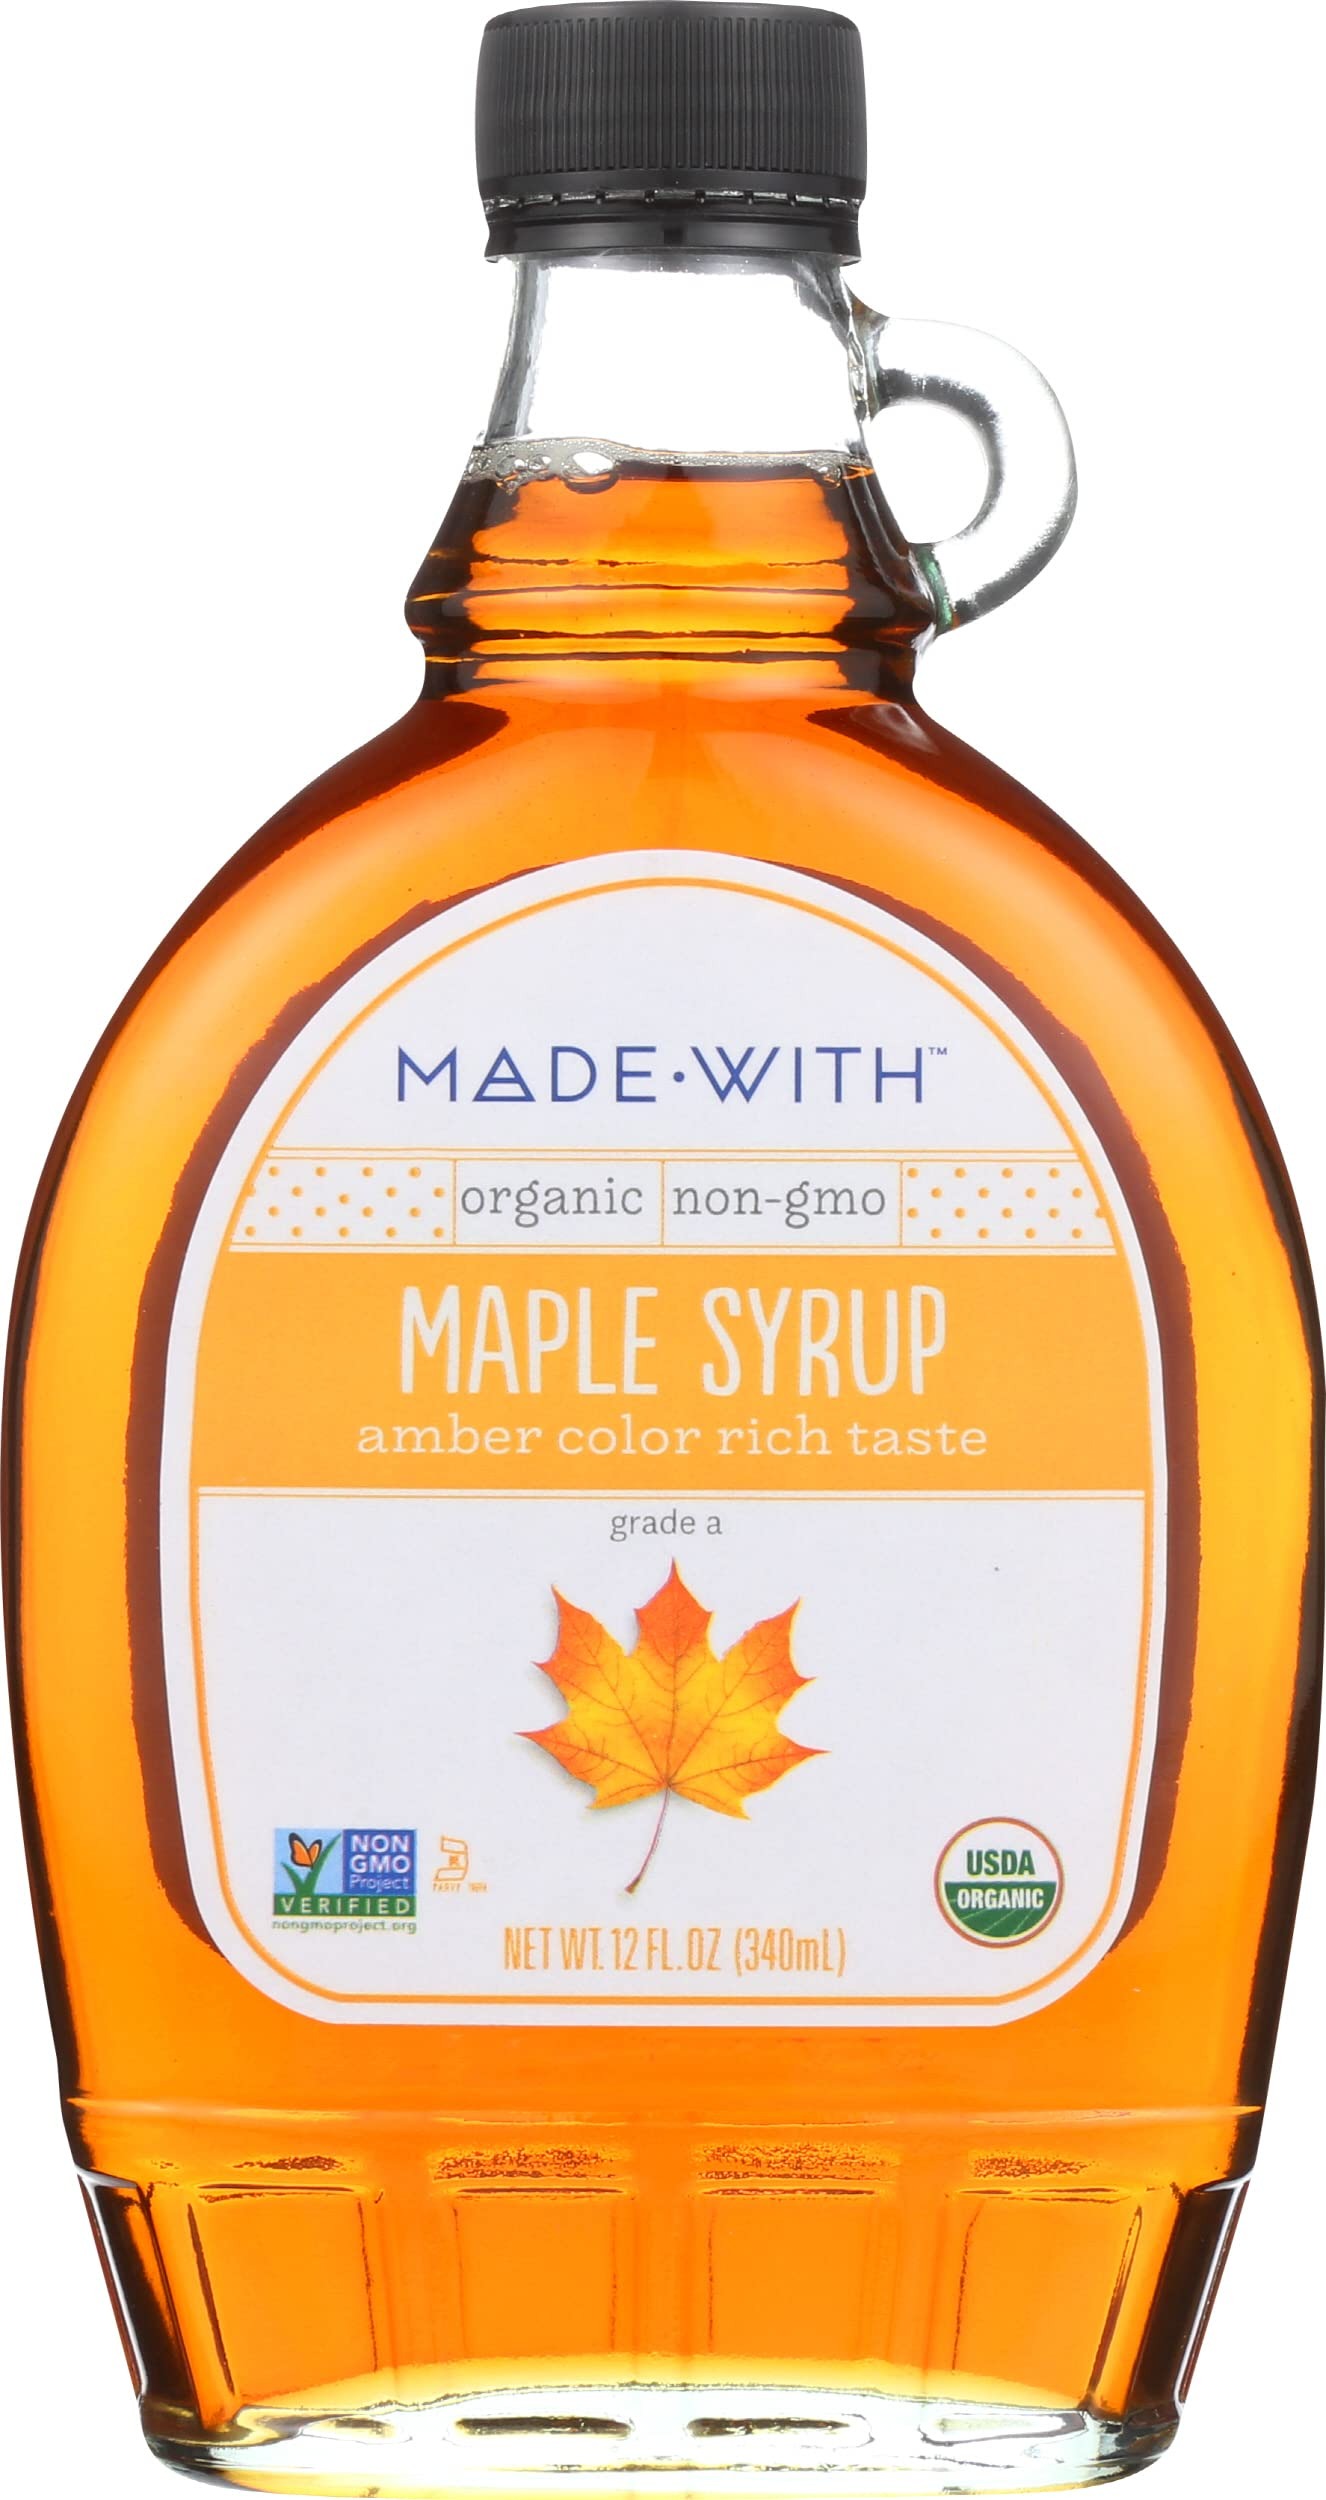
Item Name: SYRUP MAPLE GRD A AMBR ORG
Bullet Point 1: Grocery
Bullet Point 2: Amber Maple Syrup
Bullet Point 3: Made With
Value: 12.0
Unit: oz

Price: 137.695